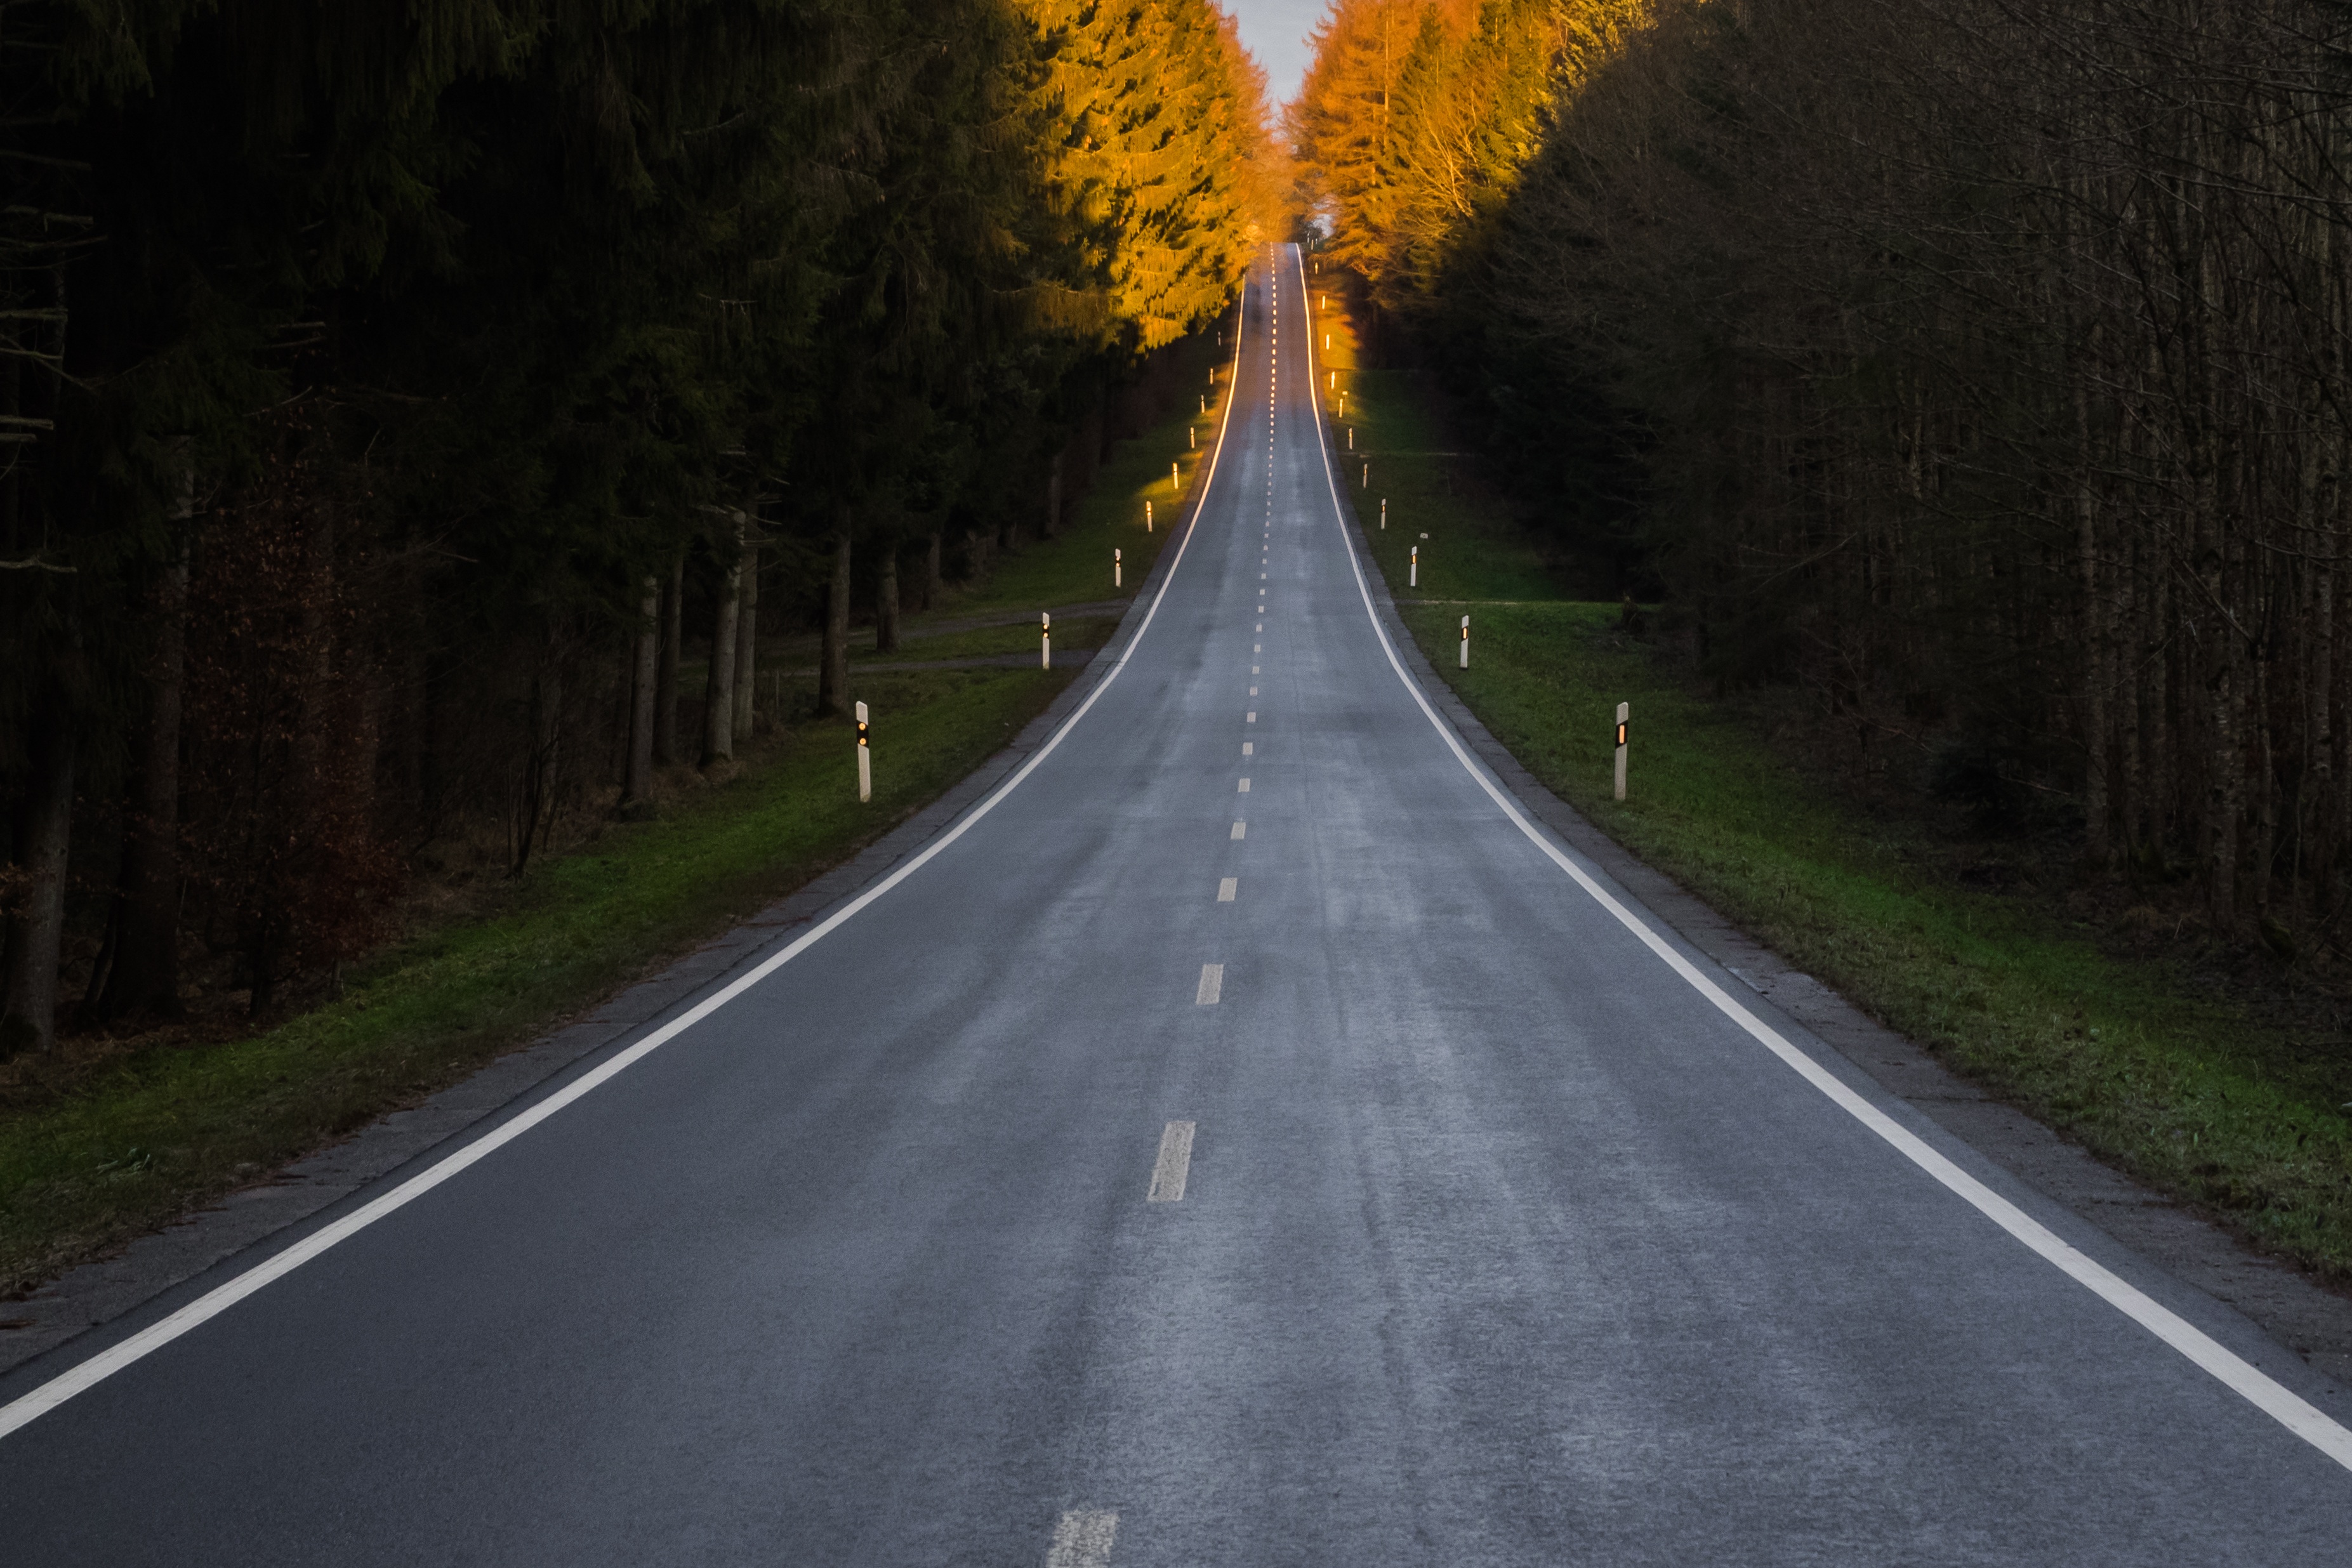
landscape, nature, forest, road, highway, valley, asphalt, travel, drive, endless, infinity, freedom, route, lane, infrastructure, loneliness, wide, away, infinite, road markings, central reservation, road surface, nonbuilding structure, controlled access highway